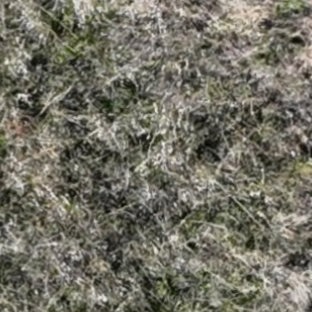
Month: october